Delfin Lorenzana

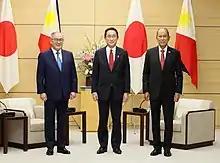
Lorenzana and Secretary of Foreign Affairs Teodoro Locsin Jr. with Prime Minister of Japan Fumio Kishida in April 2022

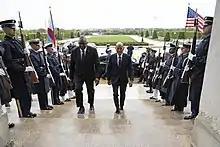
Lorenzana with U.S. Secretary of Defense Lloyd Austin in April 2022

After Rodrigo Duterte won the 2016 presidential election, Lorenzana was named as the incoming Secretary of National Defense. He took office on the same day as Duterte, June 30, on an "ad interim" basis. In an interview with Reuters, he announced that crushing Abu Sayyaf, supporting the war against drugs, and enforcing sovereignty in the South China Sea will be his priorities. However, in August, Duterte offered the position of defense secretary to Gilbert Teodoro, who served in that position under President Gloria Macapagal Arroyo. He then offered Lorenzana to become ambassador to the United States. Both men declined their respective offers, thus Lorenzana stayed as defense secretary. His appointment was then confirmed by the bicameral Commission on Appointments on October 19.